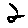
Label: 2